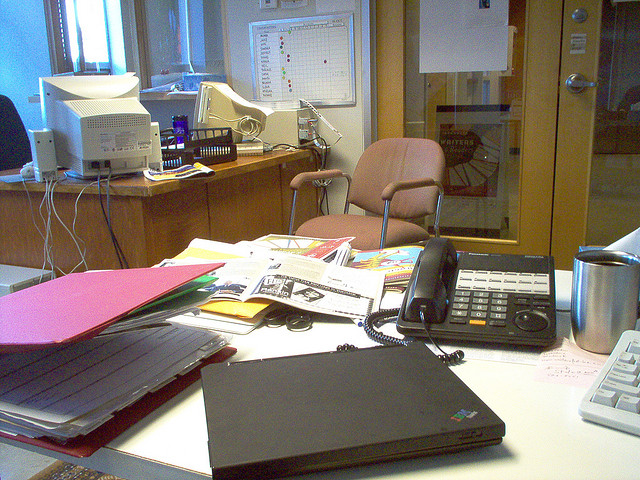
user: Given an image and a question. Answer the question in a short answer. Question: Who invented the device shown in the right side of the image? Short Answer:
assistant: alexander graham bell